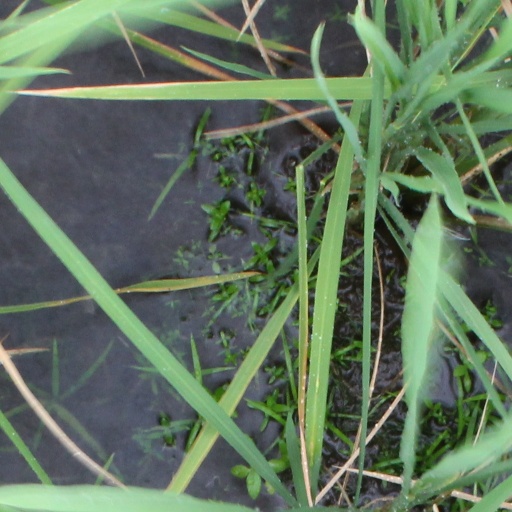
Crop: rice